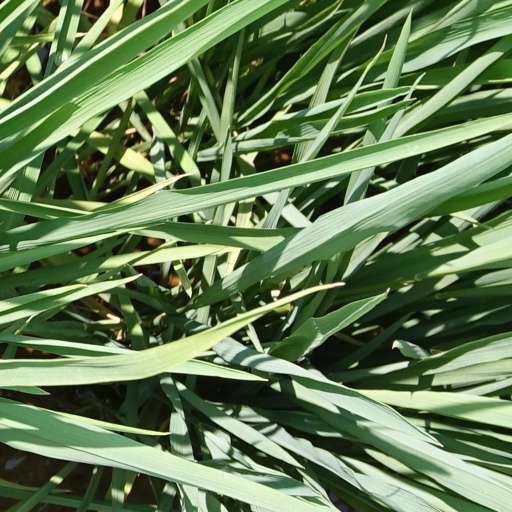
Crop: rice